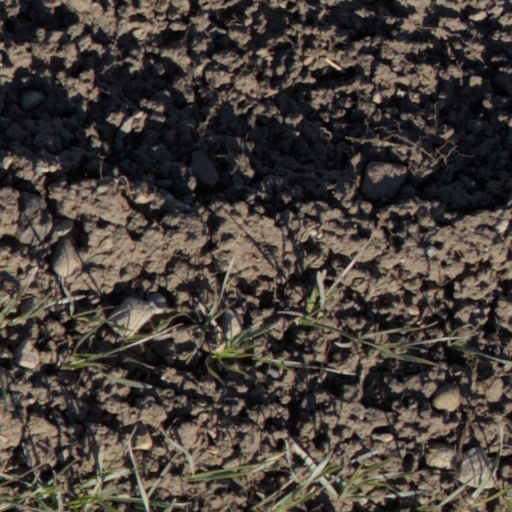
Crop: wheat